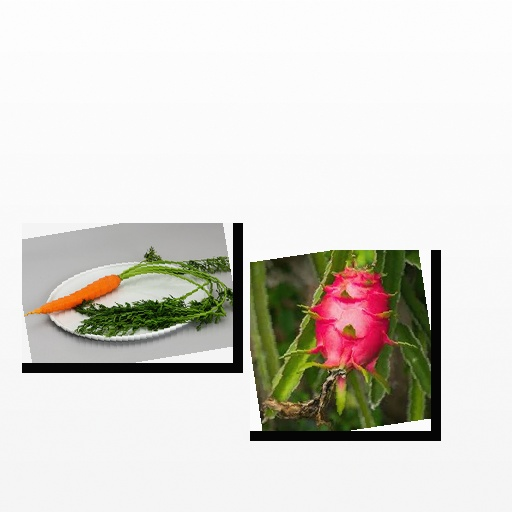
Food items: dragon_fruit, carrot